Akbar Yerevanly

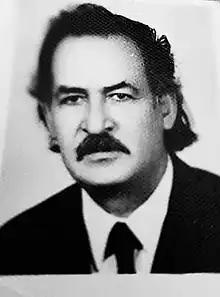

Akbar Yunis oghlu Suleymanov (June 17, 1921 –August 28, 1982) was an Azerbaijani writer, literary scholar, pedagogue, assistant professor (1956). He was the head of the Department of Azerbaijani Language and Literature of the Yerevan State Pedagogical Institute (1956–1980), head of the Azerbaijani branch of the Writers Union of the Armenian SSR (1964–1982).